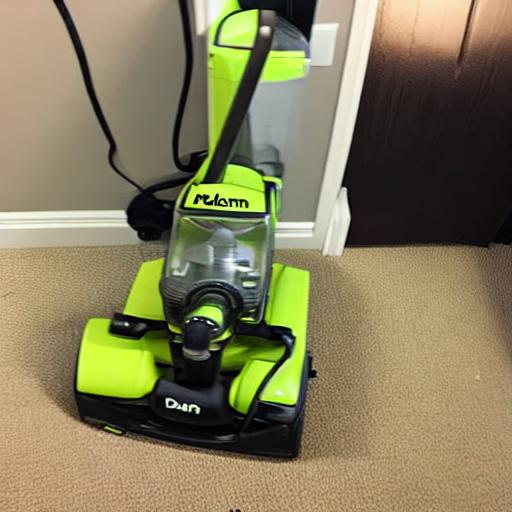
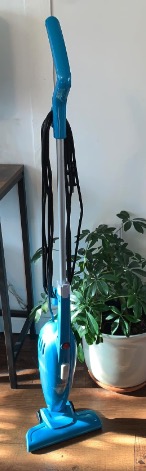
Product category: items_vacuum
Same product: no